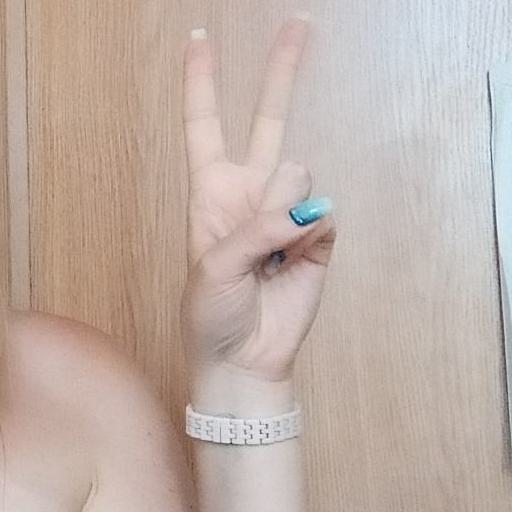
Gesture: peace